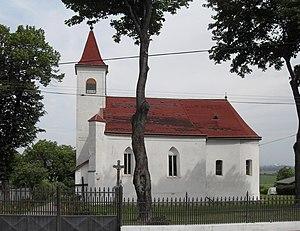
Perín - Chym allemand : Deutschperen - Heim, est un village de Slovaquie situé dans la région de Košice.